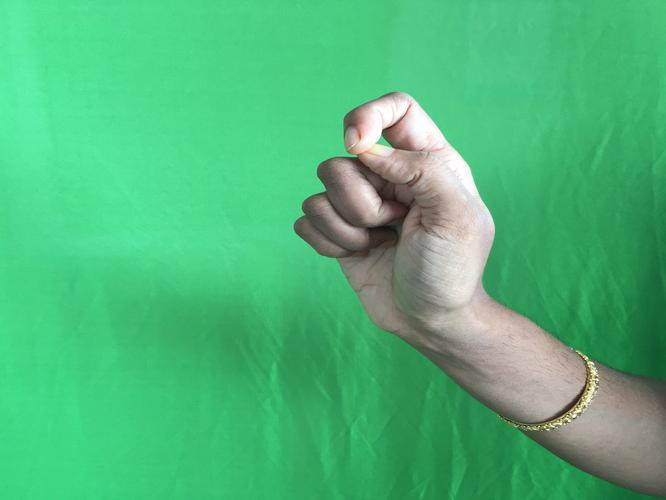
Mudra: Kapith
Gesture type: single_hand